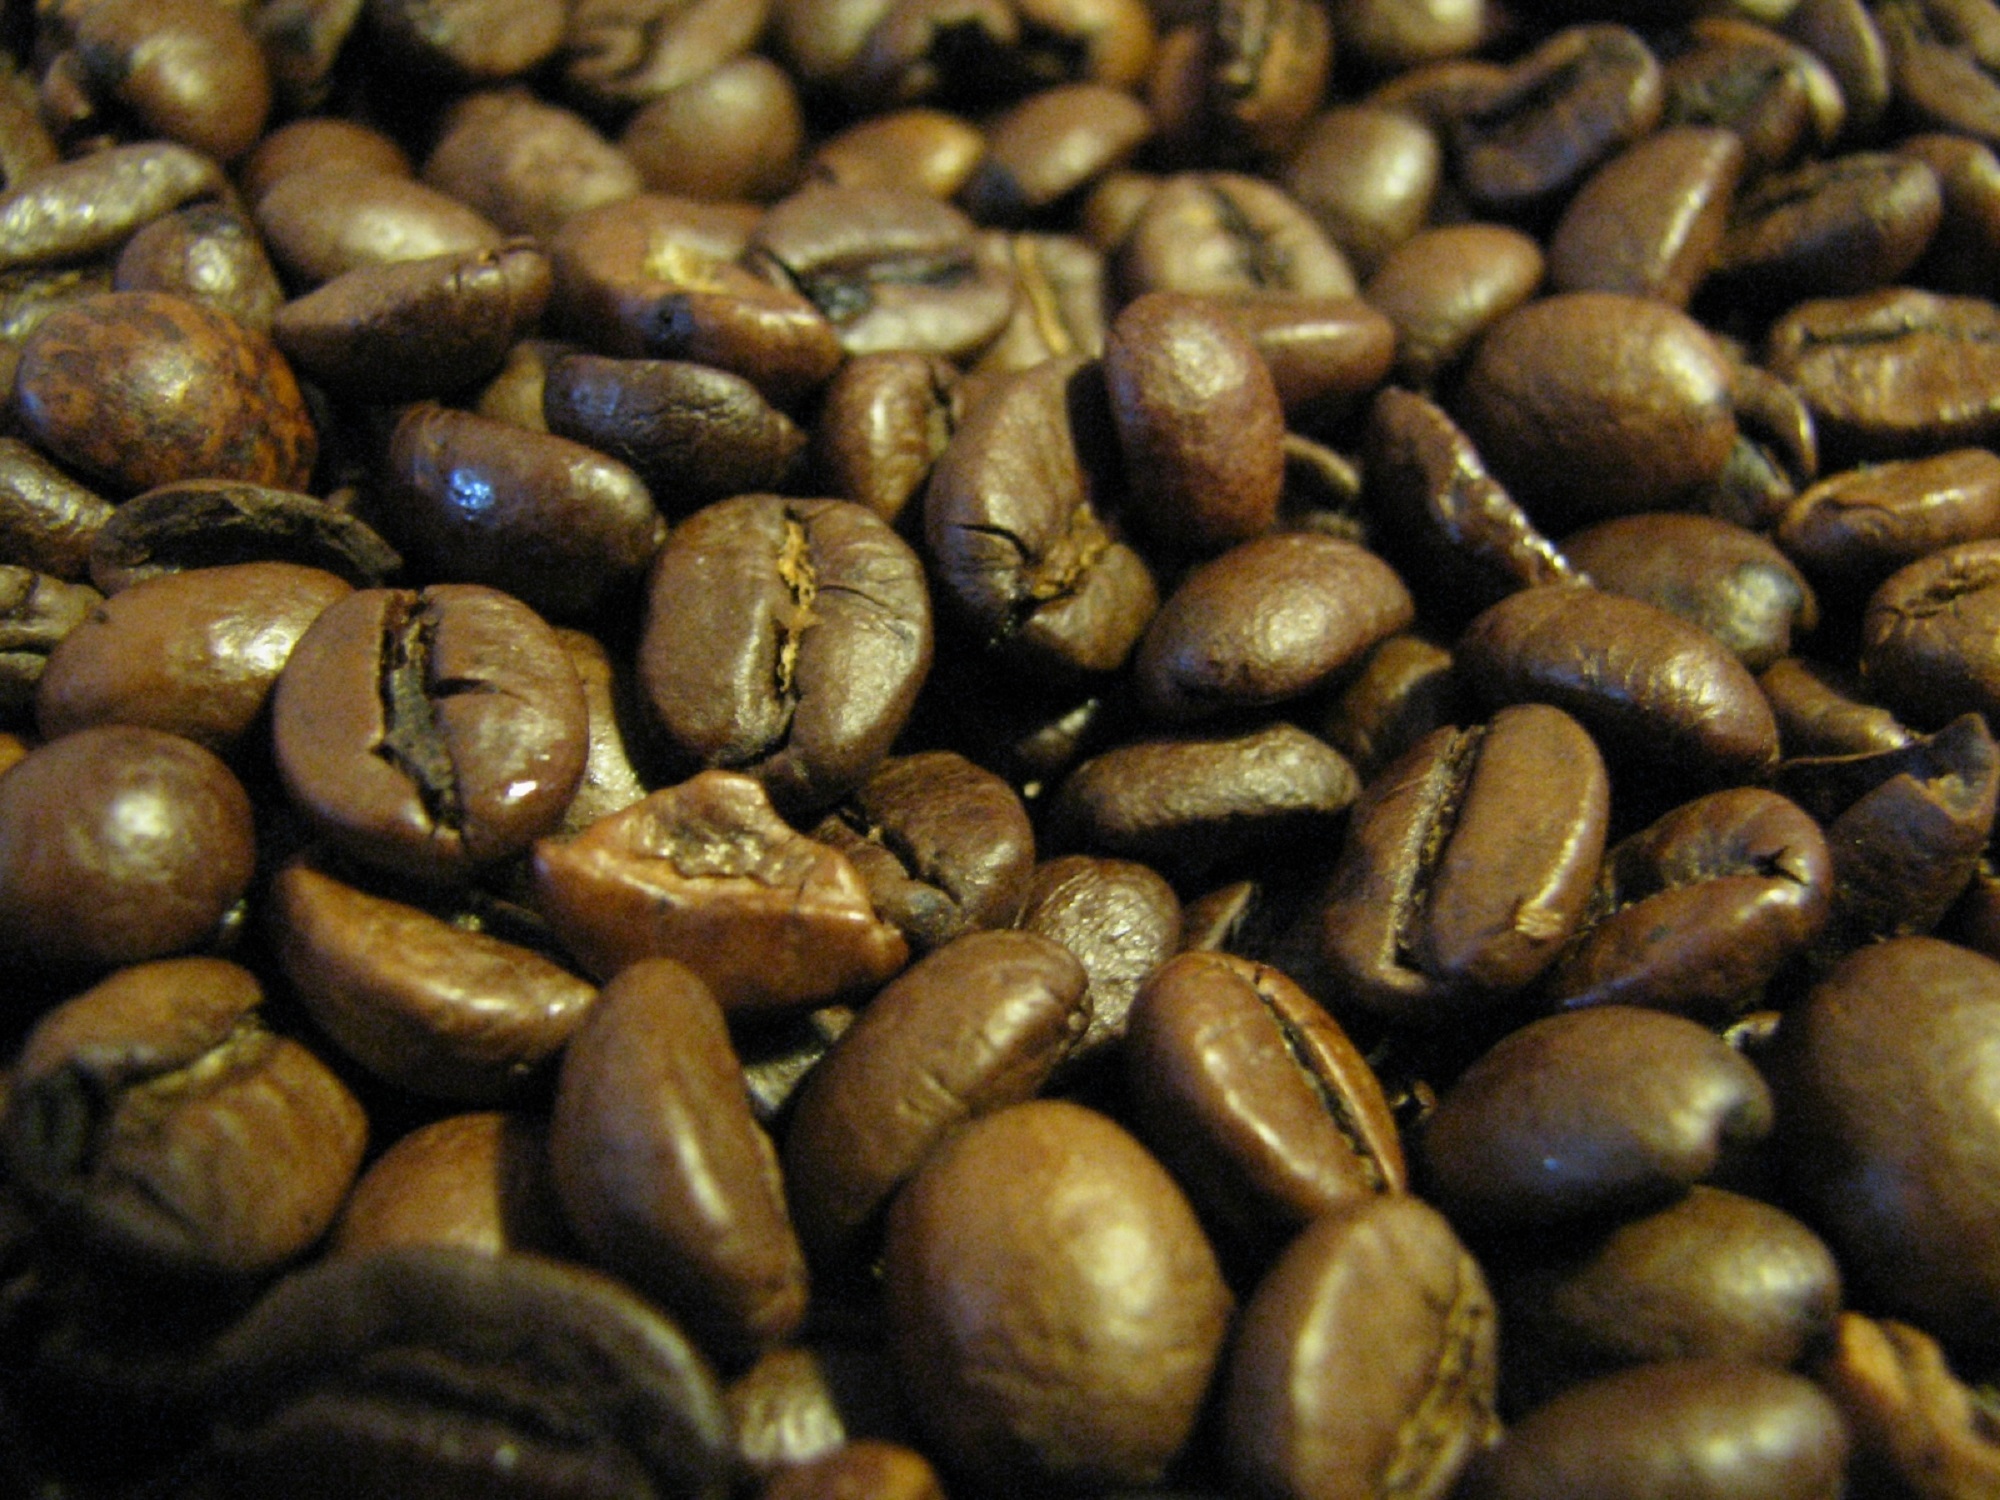
cafe, dark, food, produce, vegetable, natural, fresh, brown, beverage, drink, black, breakfast, gourmet, espresso, caffeine, hot, mocha, roasted, coffee beans